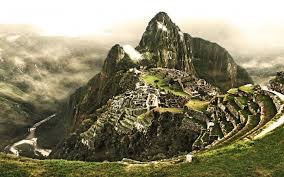
Landmark: Machu Picchu